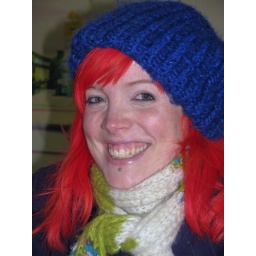
Lady in a blue hat at tipping Point